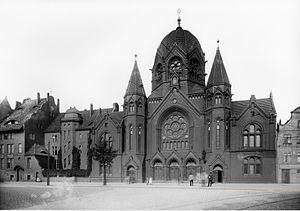
La Nouvelle synagogue de Königsberg ou synagogue libérale de Königsberg est, au début du XXᵉ siècle, l'une des trois grandes synagogues de la ville de Königsberg en Prusse-Orientale. Les autres synagogues sont la Vieille synagogue hassidique et la synagogue orthodoxe Adass Jisroel. Construite en 1896, la Nouvelle synagogue est détruite par les nazis en 1938 lors de la nuit de Cristal, comme la majorité des synagogues en Allemagne.